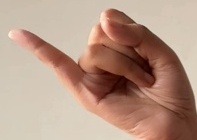
ASL sign: J